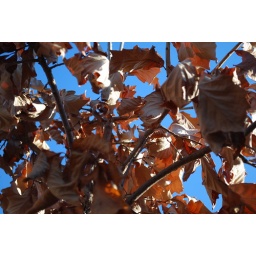
I like the blue sky in this one better.